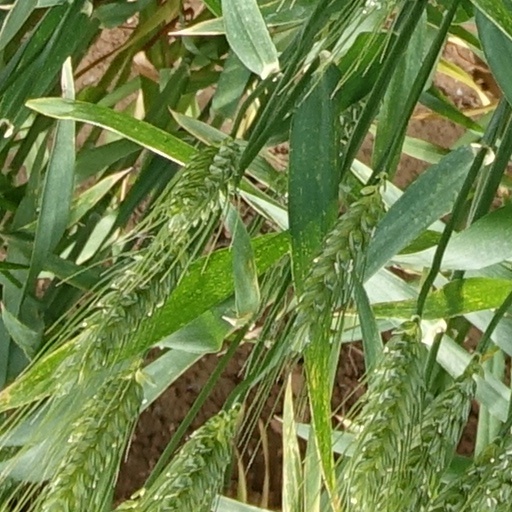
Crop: wheat